United Nations Security Council Resolution 1292

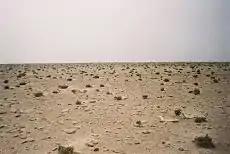
Western Sahara desert

United Nations Security Council resolution 1292, adopted unanimously on 29 February 2000, after recalling all previous resolutions on the question of the Western Sahara, in particular resolution 1108 (1997), the Council extended the mandate of the United Nations Mission for the Referendum in Western Sahara (MINURSO) until 31 May 2000.